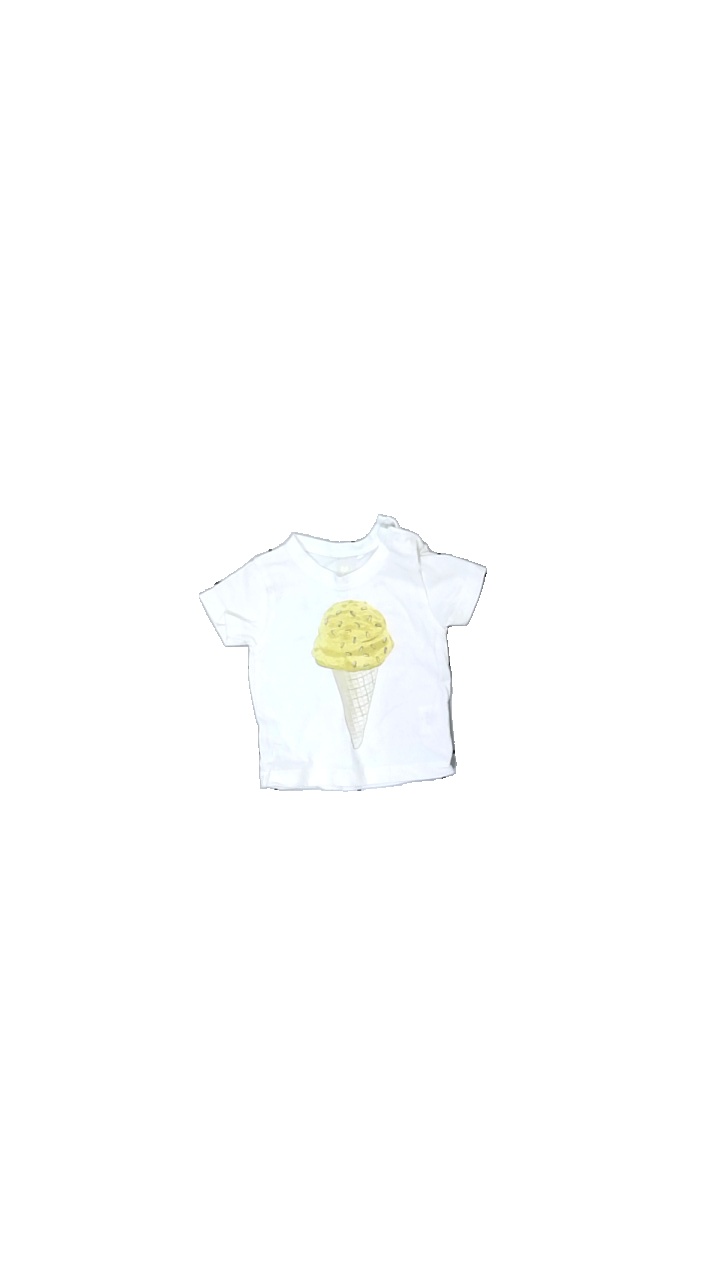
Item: T-shirt (Children)
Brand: Mywear (ica)
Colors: White, Yellow
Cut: Regular, C-collar
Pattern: Other
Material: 100% cotton
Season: All
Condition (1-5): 3
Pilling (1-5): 3
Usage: Reuse
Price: <50